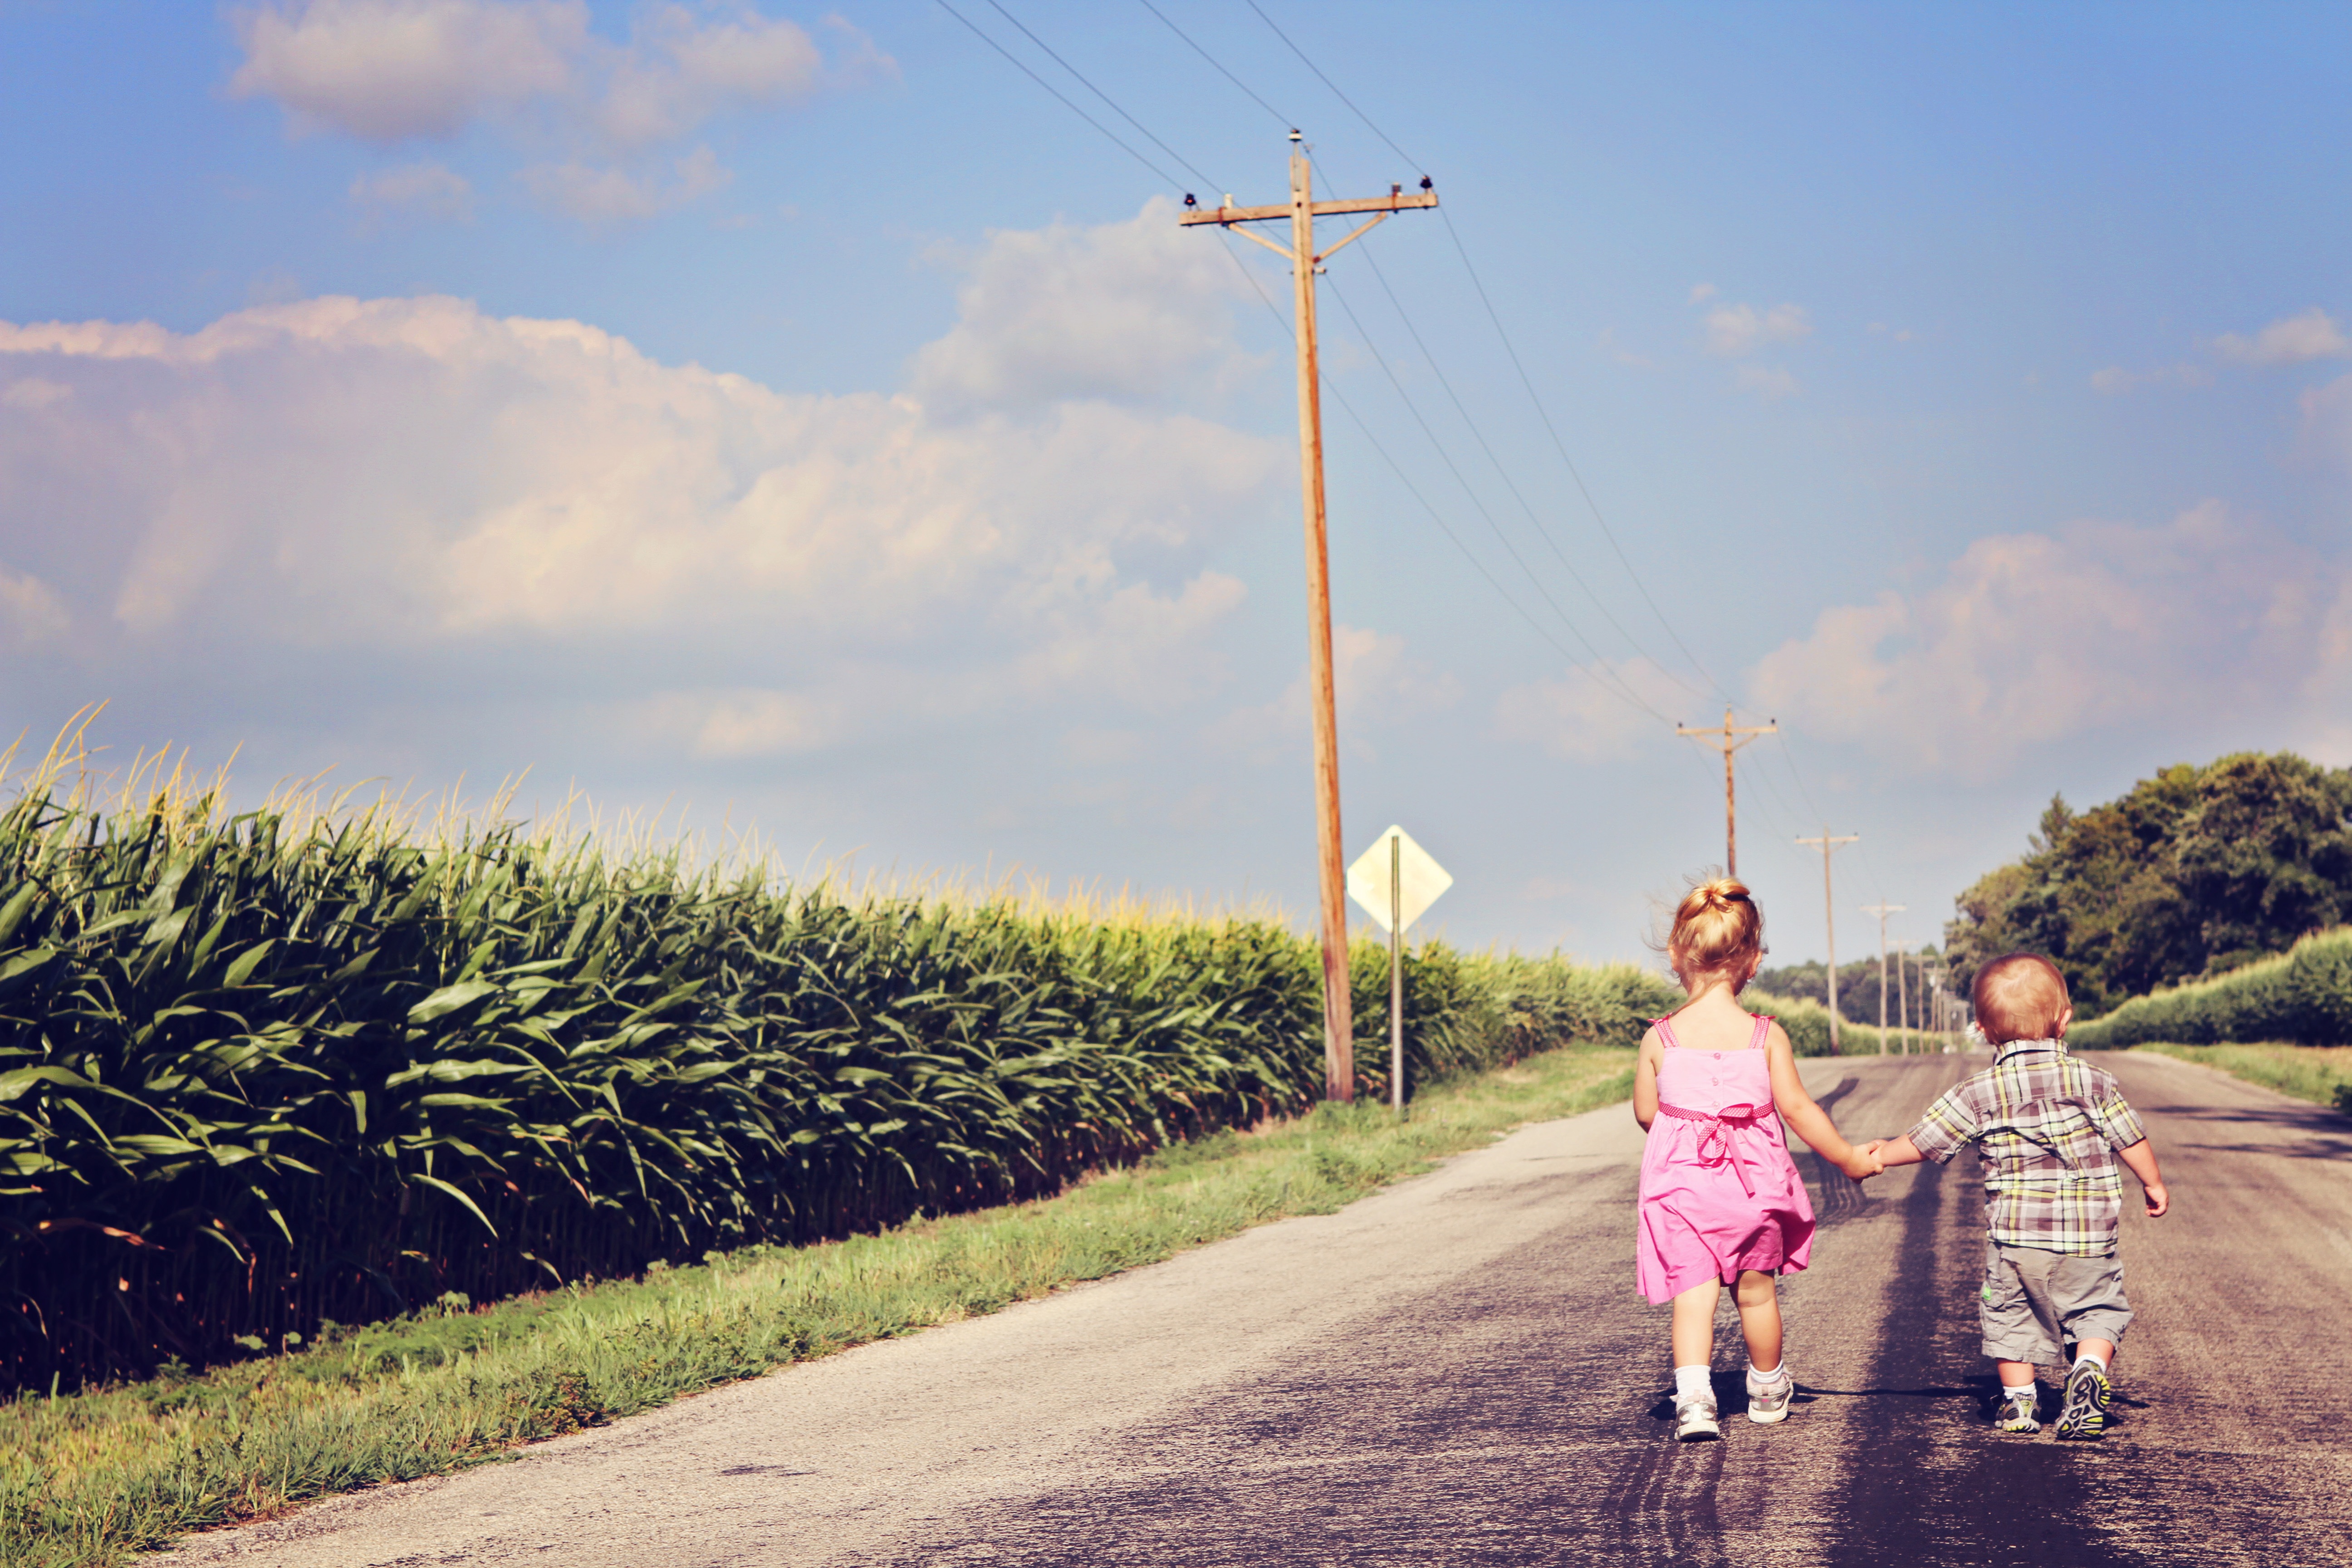
tree, grass, walking, sky, girl, road, field, boy, wind, rural, youth, friendship, agriculture, together, holding hands, outdoors, outside, clouds, friends, cornfield, mates, sister, brother, rural area